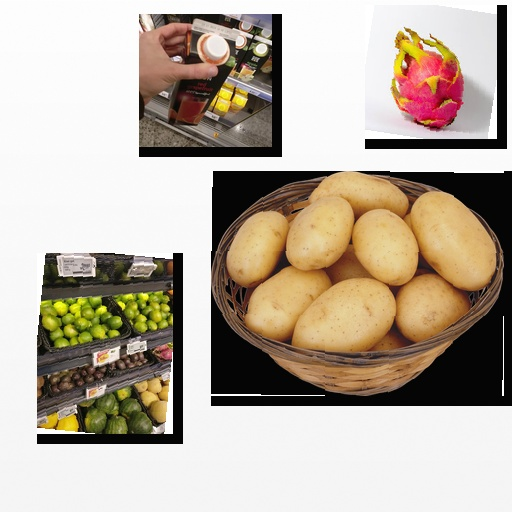
Food items: lime, potato, dragon_fruit, red_grapefruit_juice